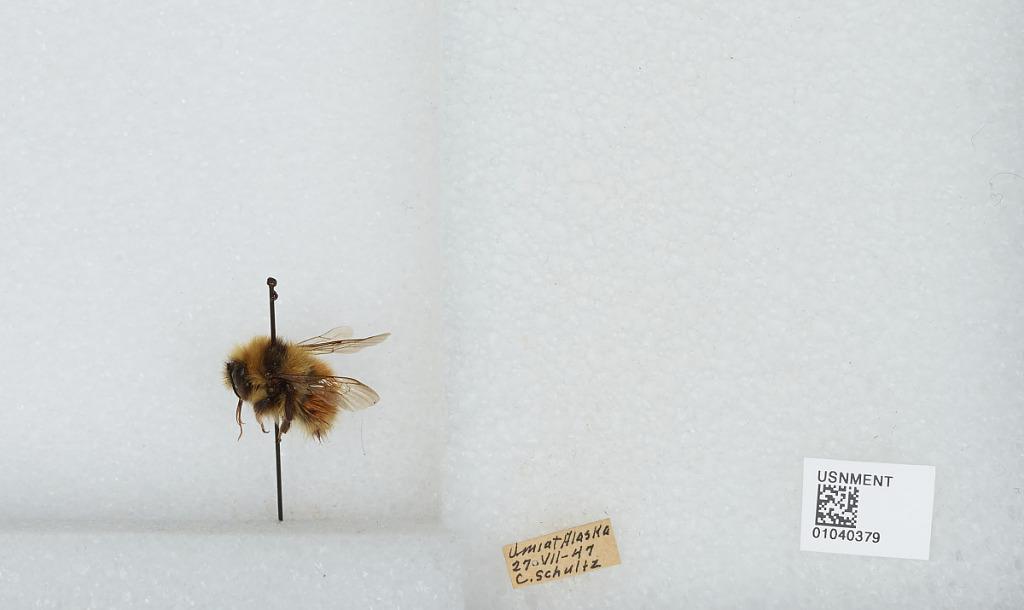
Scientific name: Bombus (Pyrobombus) sylvicola Kirby
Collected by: C. Schultz
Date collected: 1947-7-27
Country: United States
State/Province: Alaska
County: North Slope
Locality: Umiat
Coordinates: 69.3669, -152.144